Aitvaras

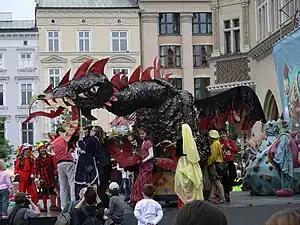
Aitvaras costume in the Parade of Dragons in Kraków in 2012

Aitvaras is a nature spirit in Lithuanian mythology. It is also known by other names, such as Atvaras, Damavykas, Pūkis, Sparyžius, Koklikas, Gausinėlis, Žaltvikšas, and Spirukas, and is identical to the Latvian Pūķis. An Aitvaras looks like a white or black rooster with a fiery tail like a meteor. An Aitvaras is said to hatch from an egg of a 9- to 15-year-old rooster. If an Aitvaras dies, it becomes a spark.